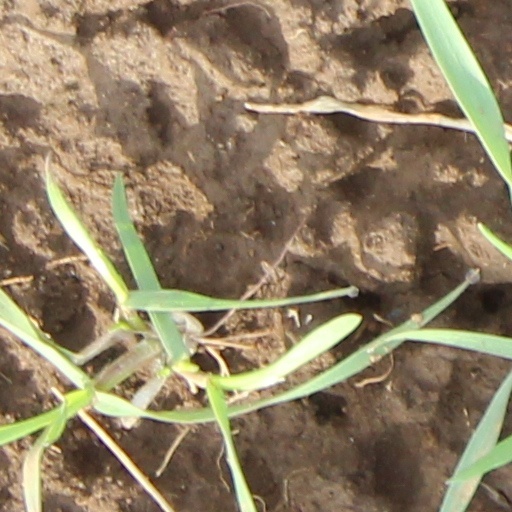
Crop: wheat